2021–22 Taipei Fubon Braves season

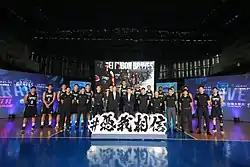

The 2021–22 Taipei Fubon Braves season was the franchise's 24th league season, the franchise's second season in the P. LEAGUE+ (PLG), its 3rd in Taipei City. The Braves are coached by Hsu Chin-Che in his fifth year as head coach.